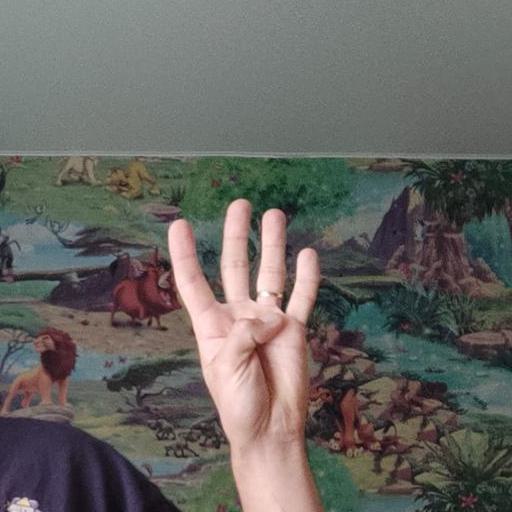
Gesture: four